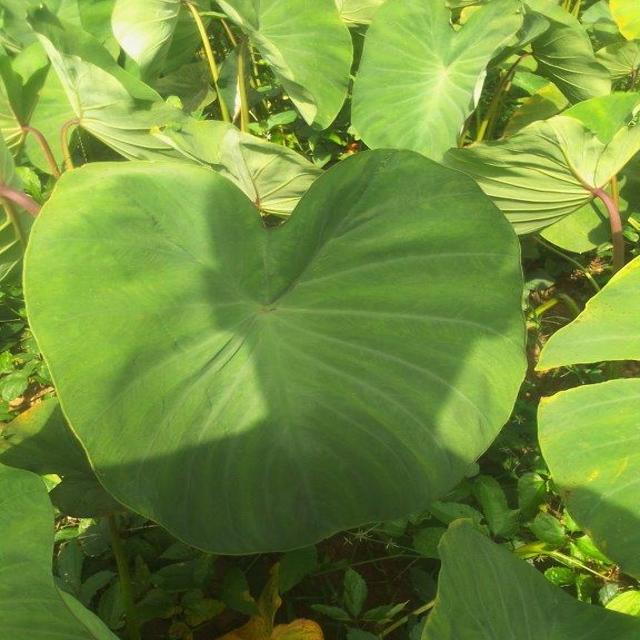
Label: Healthy